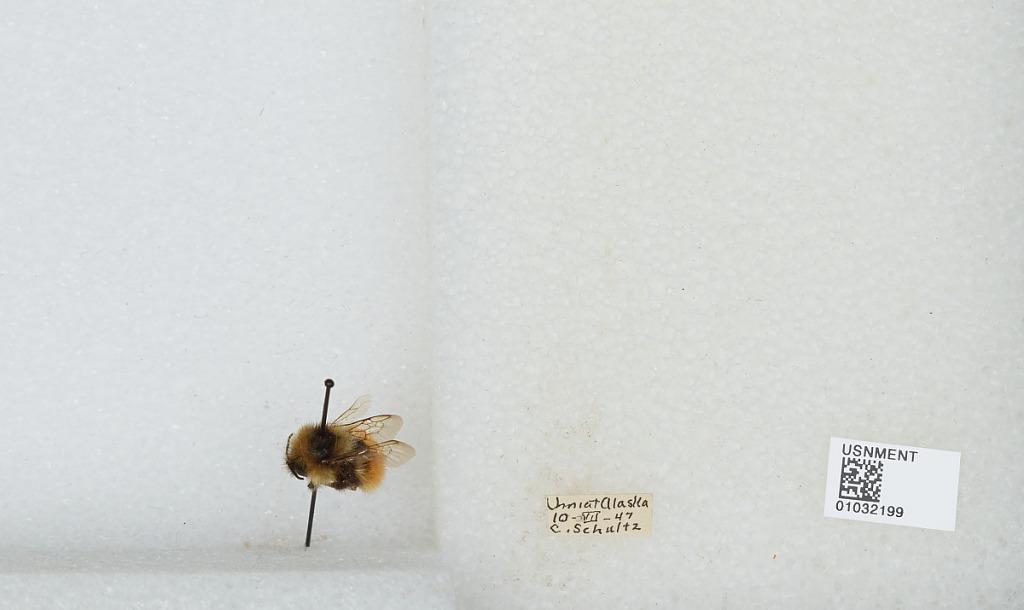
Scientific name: Bombus (Pyrobombus) sylvicola Kirby
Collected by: C. Schultz
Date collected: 1947-7-10
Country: United States
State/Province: Alaska
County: North Slope
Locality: Umiat
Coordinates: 69.3669, -152.144